Navi Mumbai

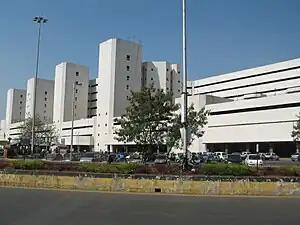
Belapur Railway Station

On 17 December 1991, Navi Mumbai Municipal Corporation (NMMC) was constituted by the state government for maintaining some of the developed nodes of Navi Mumbai.